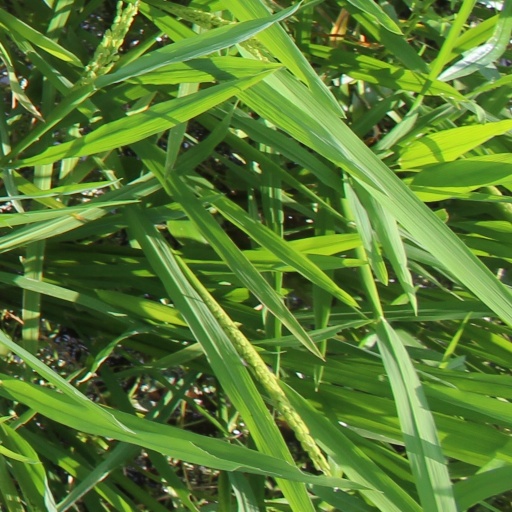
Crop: rice